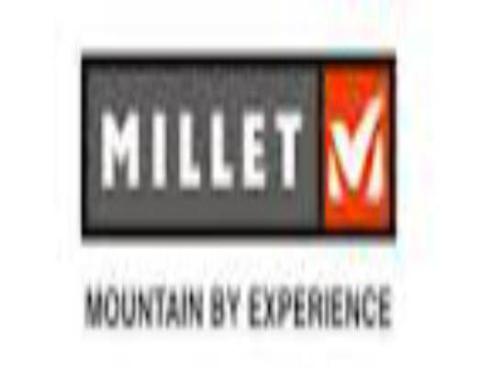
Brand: millet-2
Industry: Others